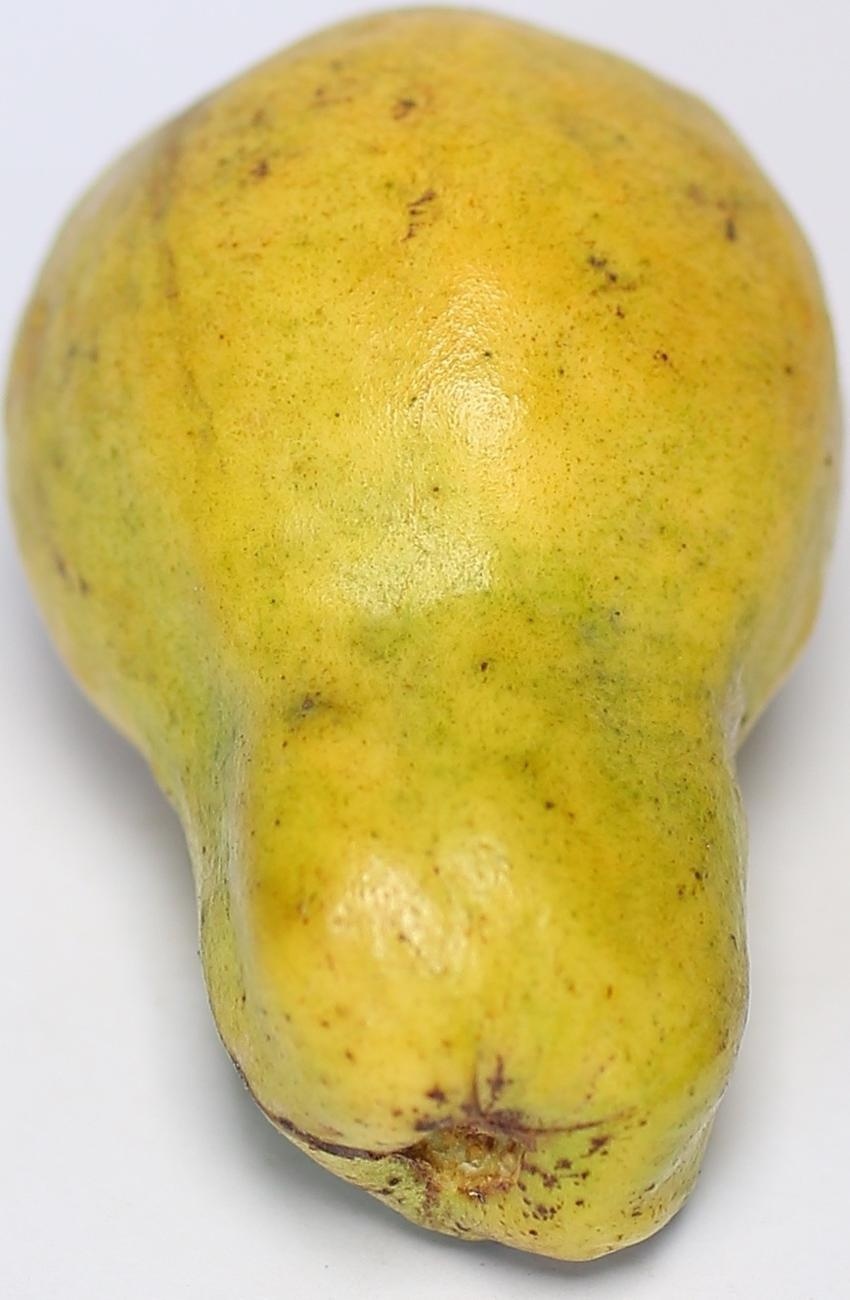
Maturity: ripe
Variety: local-sindhi